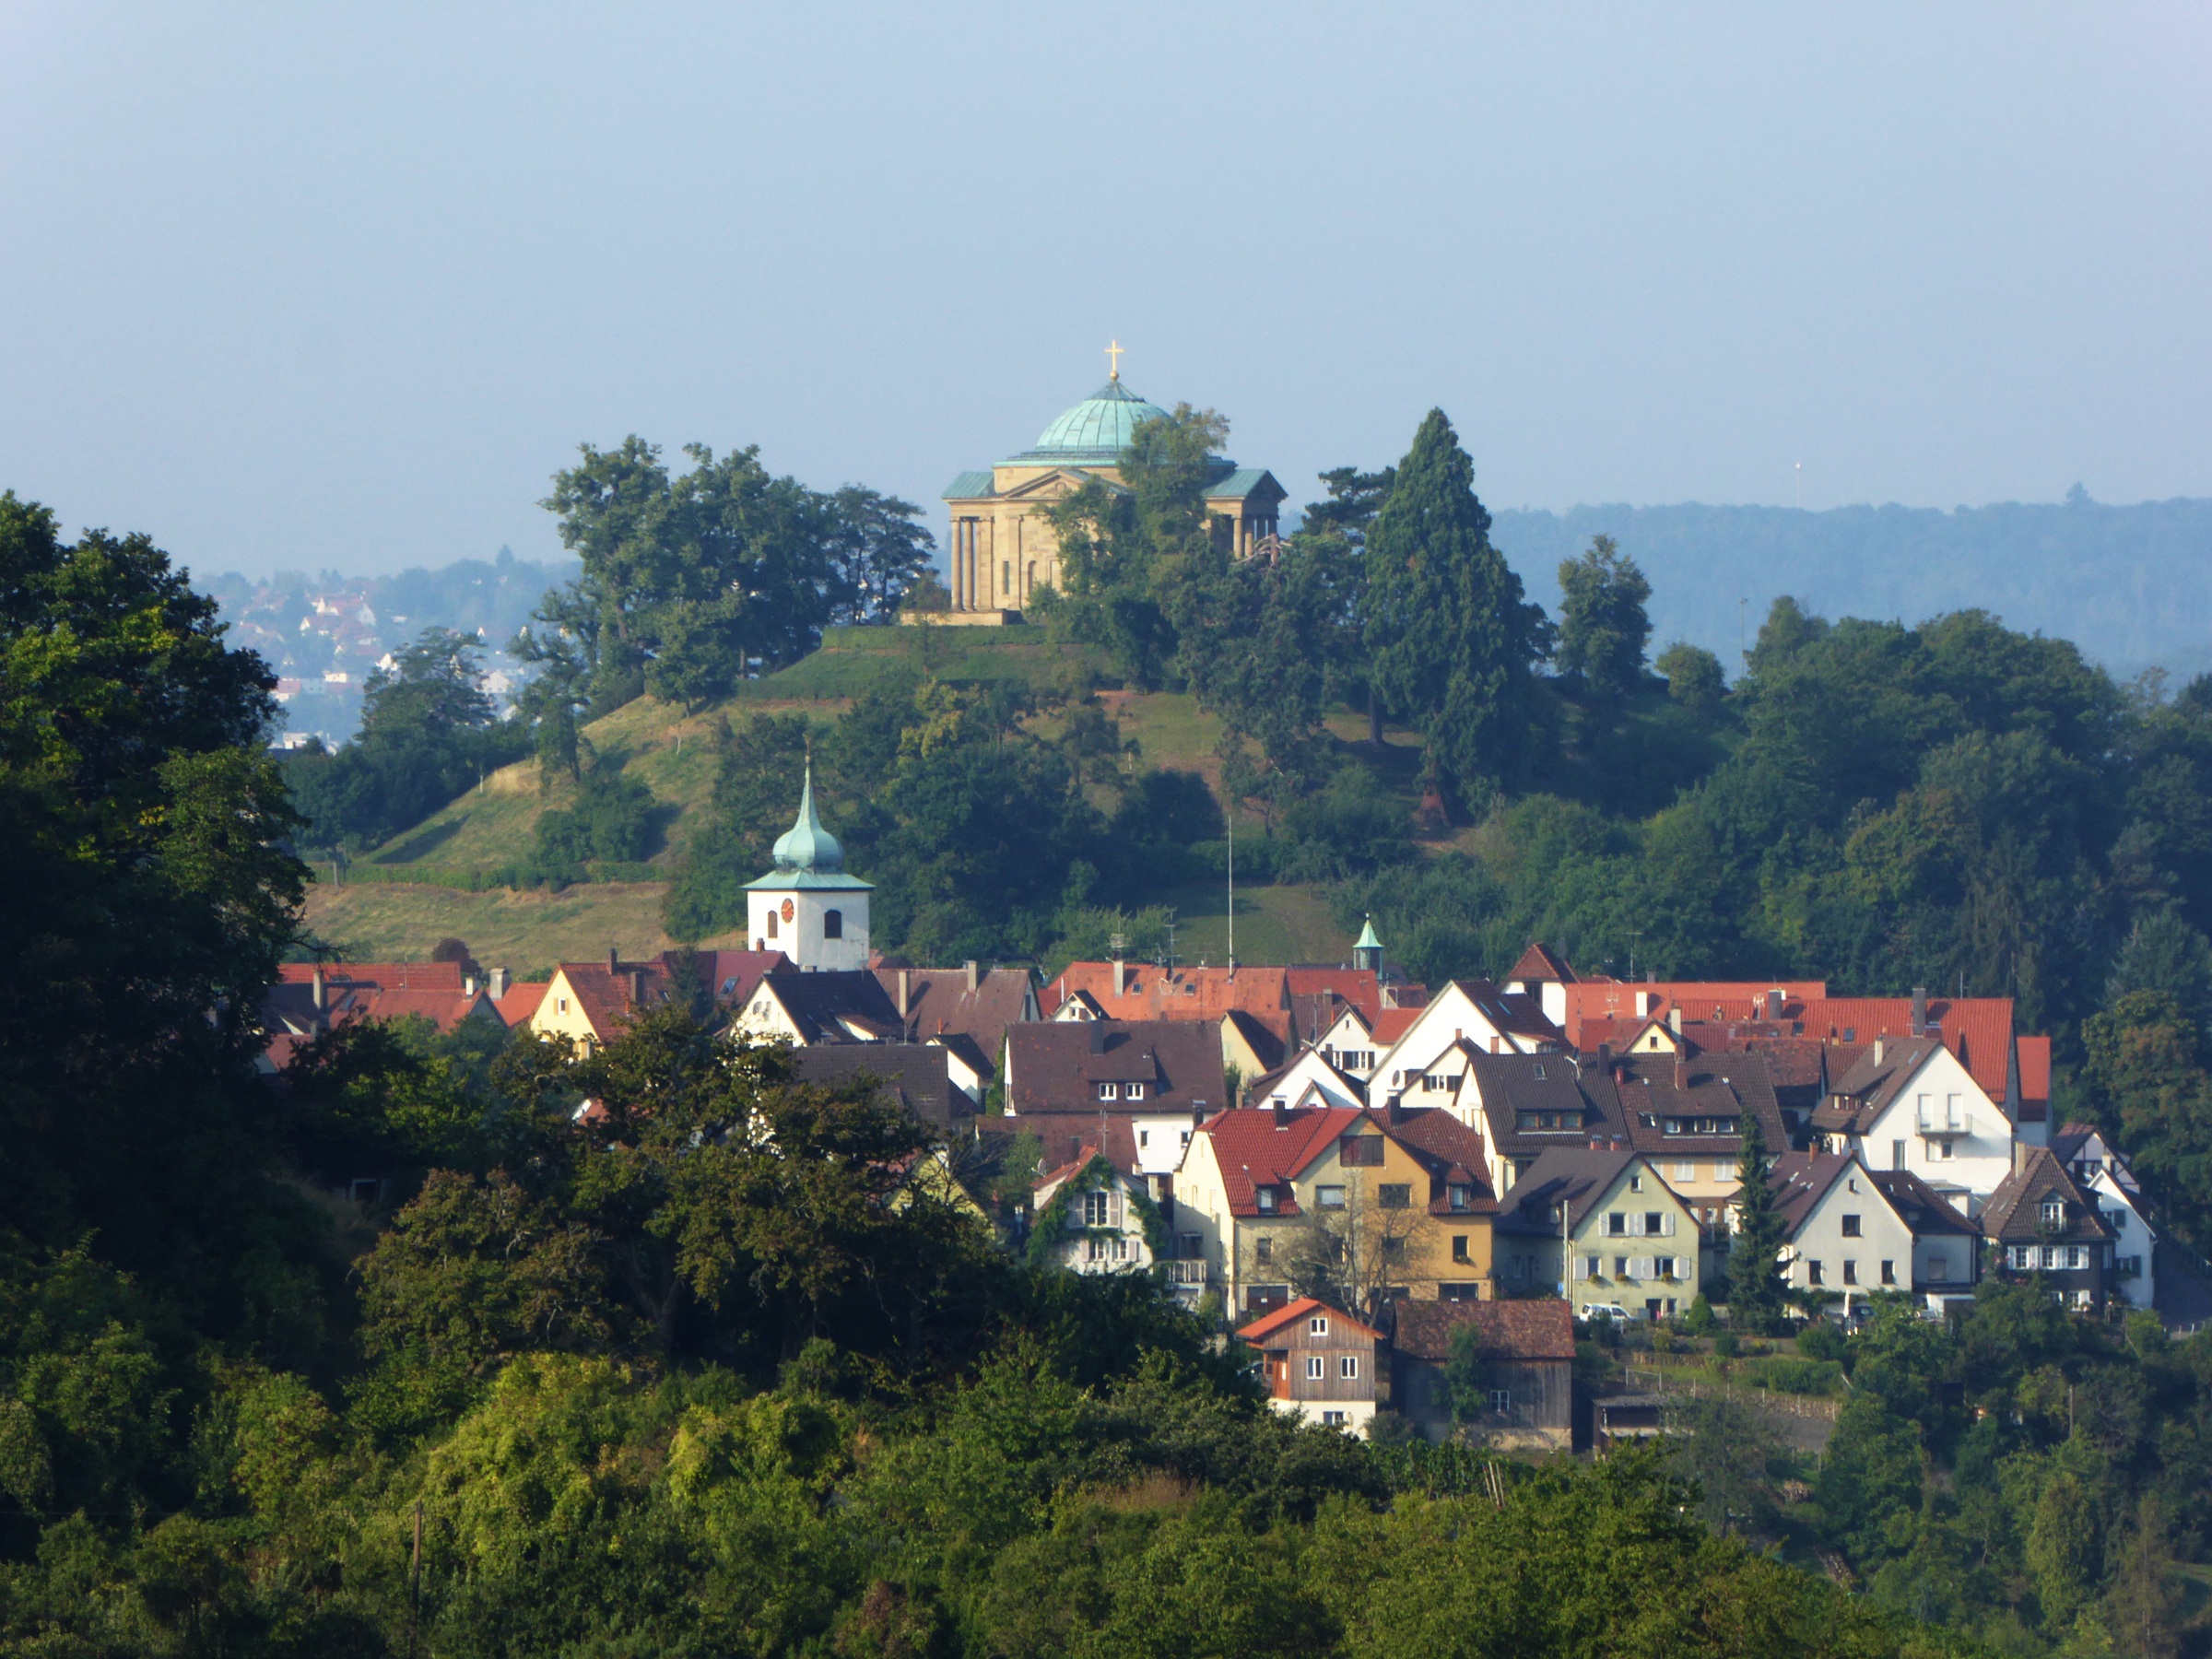
mountain, hill, town, mountain range, monument, village, castle, tourism, estate, stuttgart, mausoleum, rural area, aerial photography, w rttemberg, rotenberg, funeral chapel, giovanni salucci, katharina pawlowna, human settlement, mountainous landforms